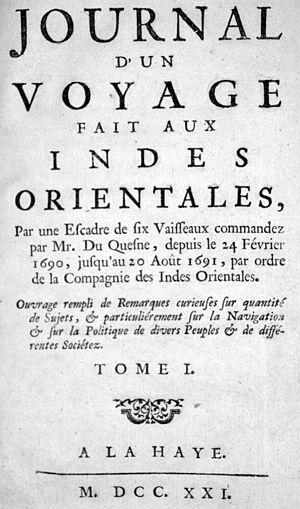
Robert Challe, né à Paris le 17 août 1659 et mort à Chartres le 25 janvier 1721, est un écrivain français.